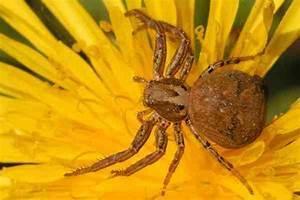
spider